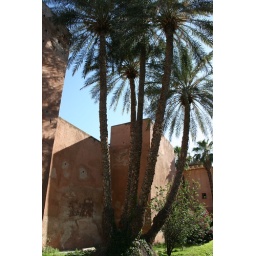
Palm trees in red city